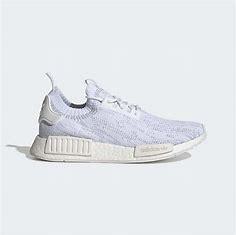
Brand: Adidas
Model: NMD_R1 Pk